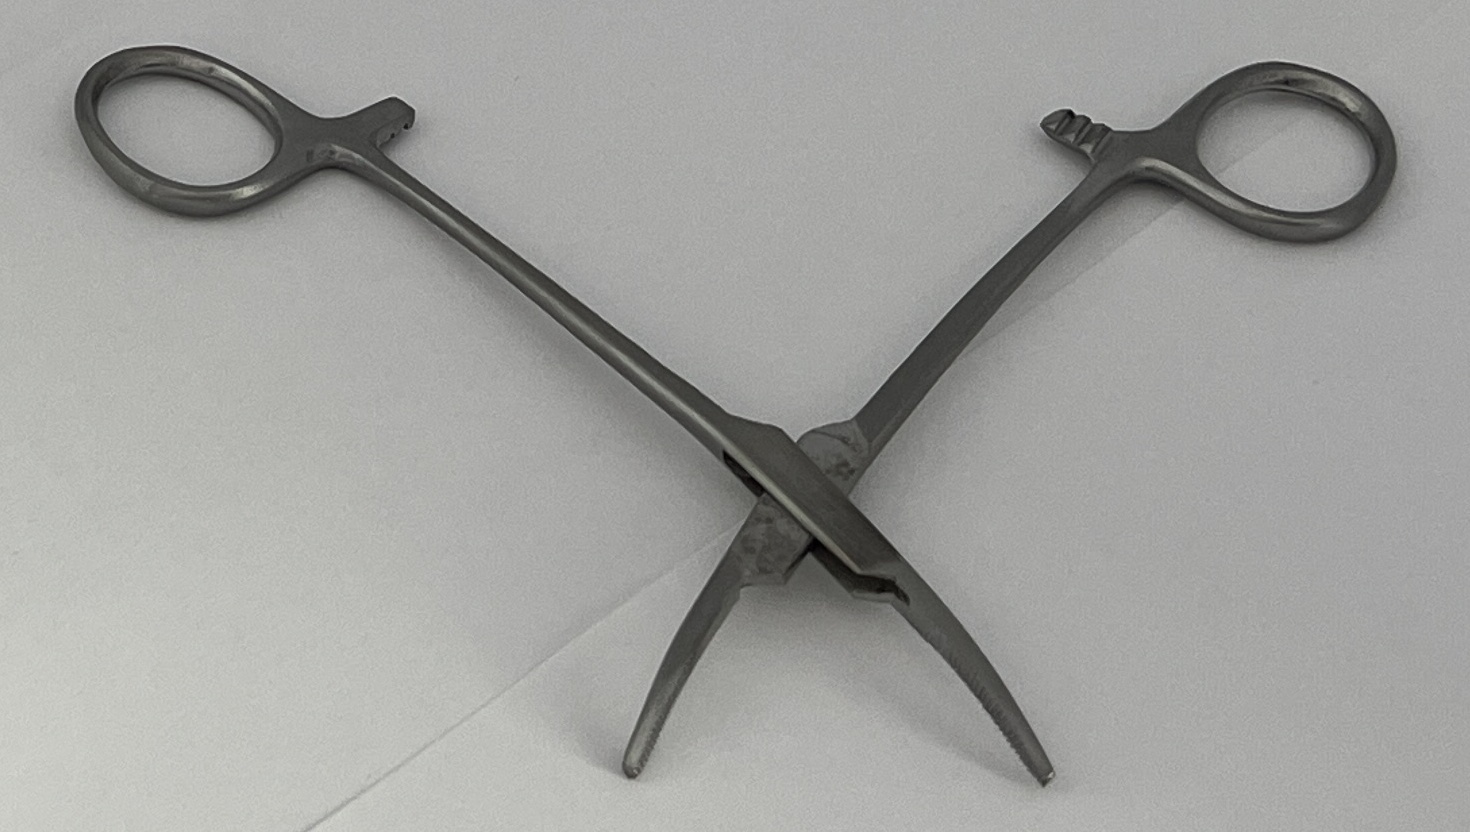
Hinged instrument state: open